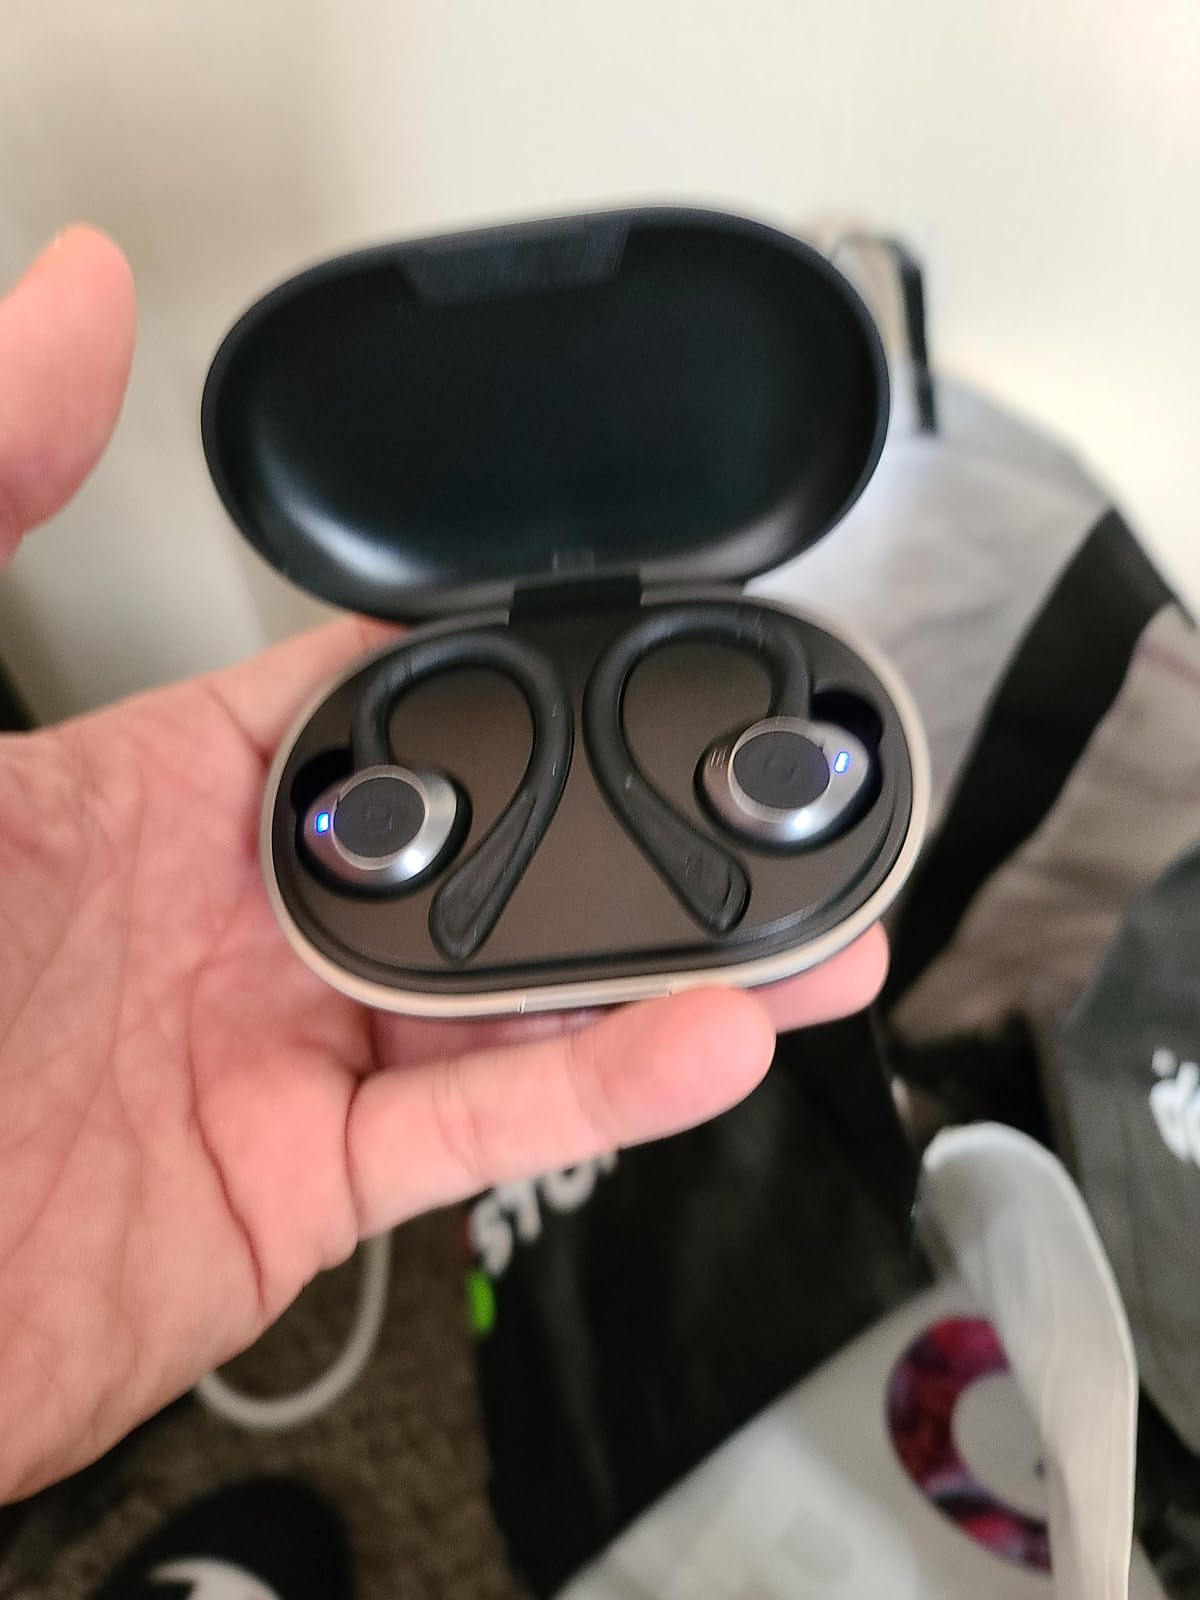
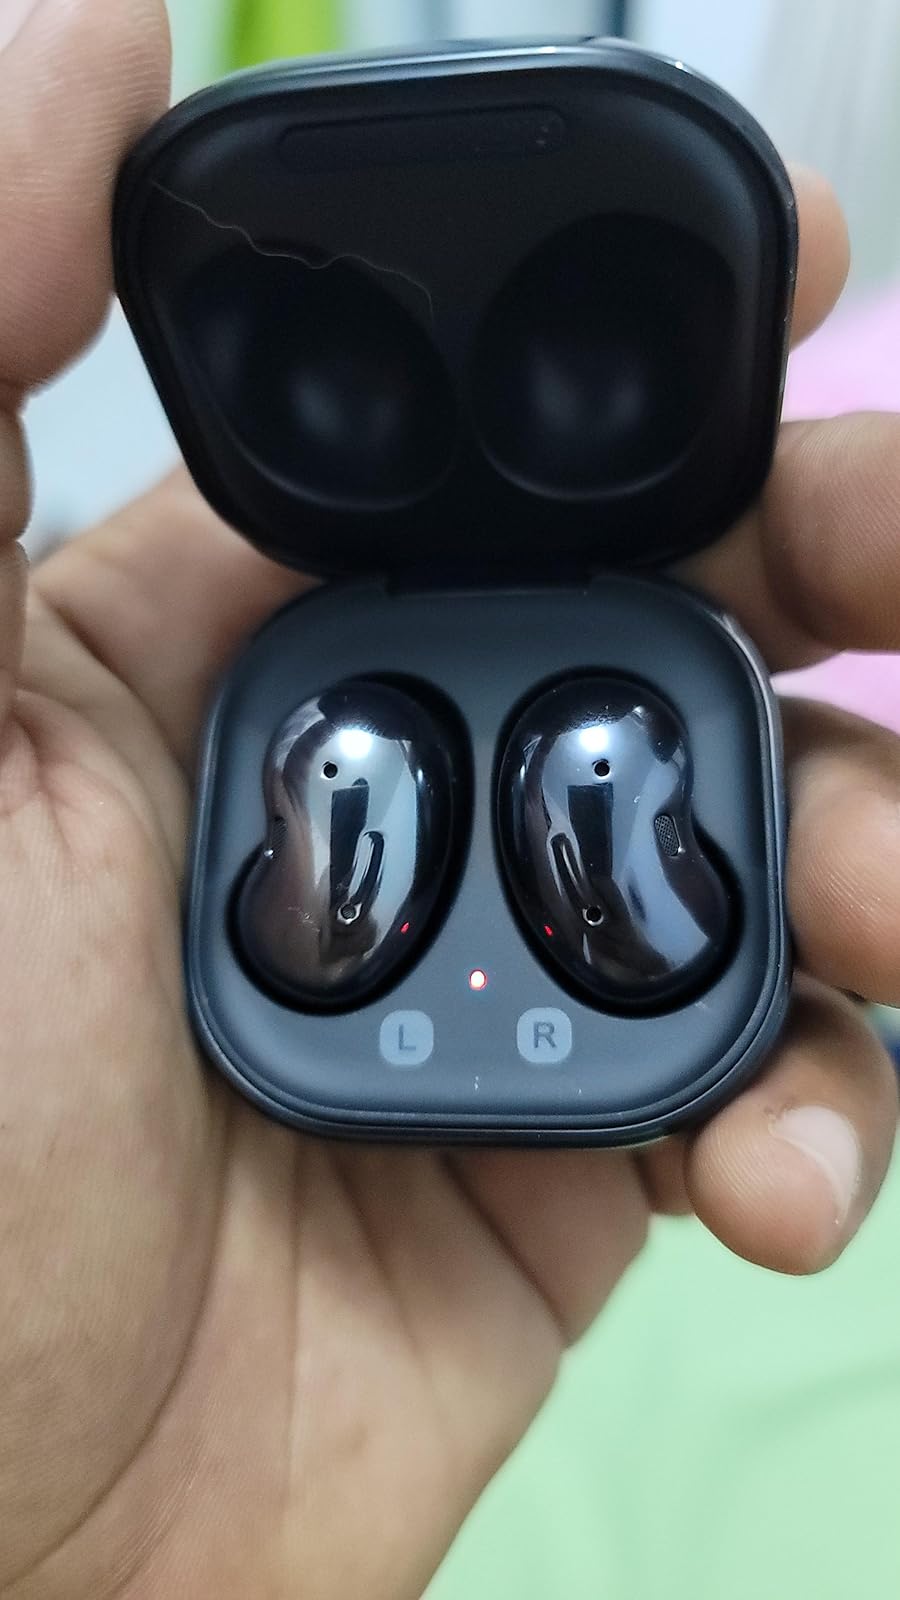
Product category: earbuds
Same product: no